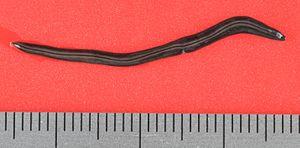
Plathelminthe invasif terrestre, probablement Kontikia ventrolineata (Geoplanidae), récolté à Ploudalmezeau, Finistère, France. Echelle en millimètres. Spécimen au Muséum National d'Histoire Naturelle, Paris, France, MNHN JL56
Parakontikia ventrolineata est une espèce de plathelminthes de la famille des Geoplanidae.